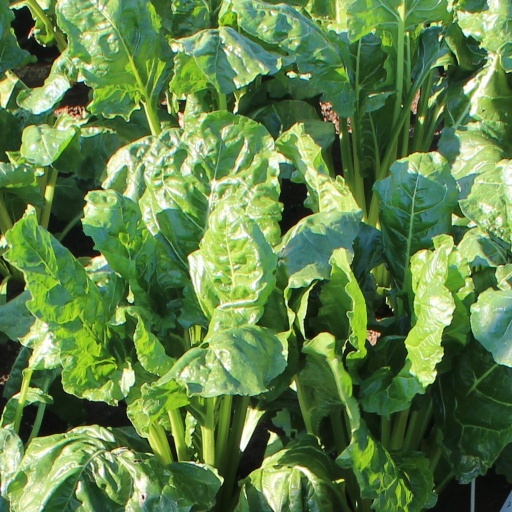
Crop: sugar beet